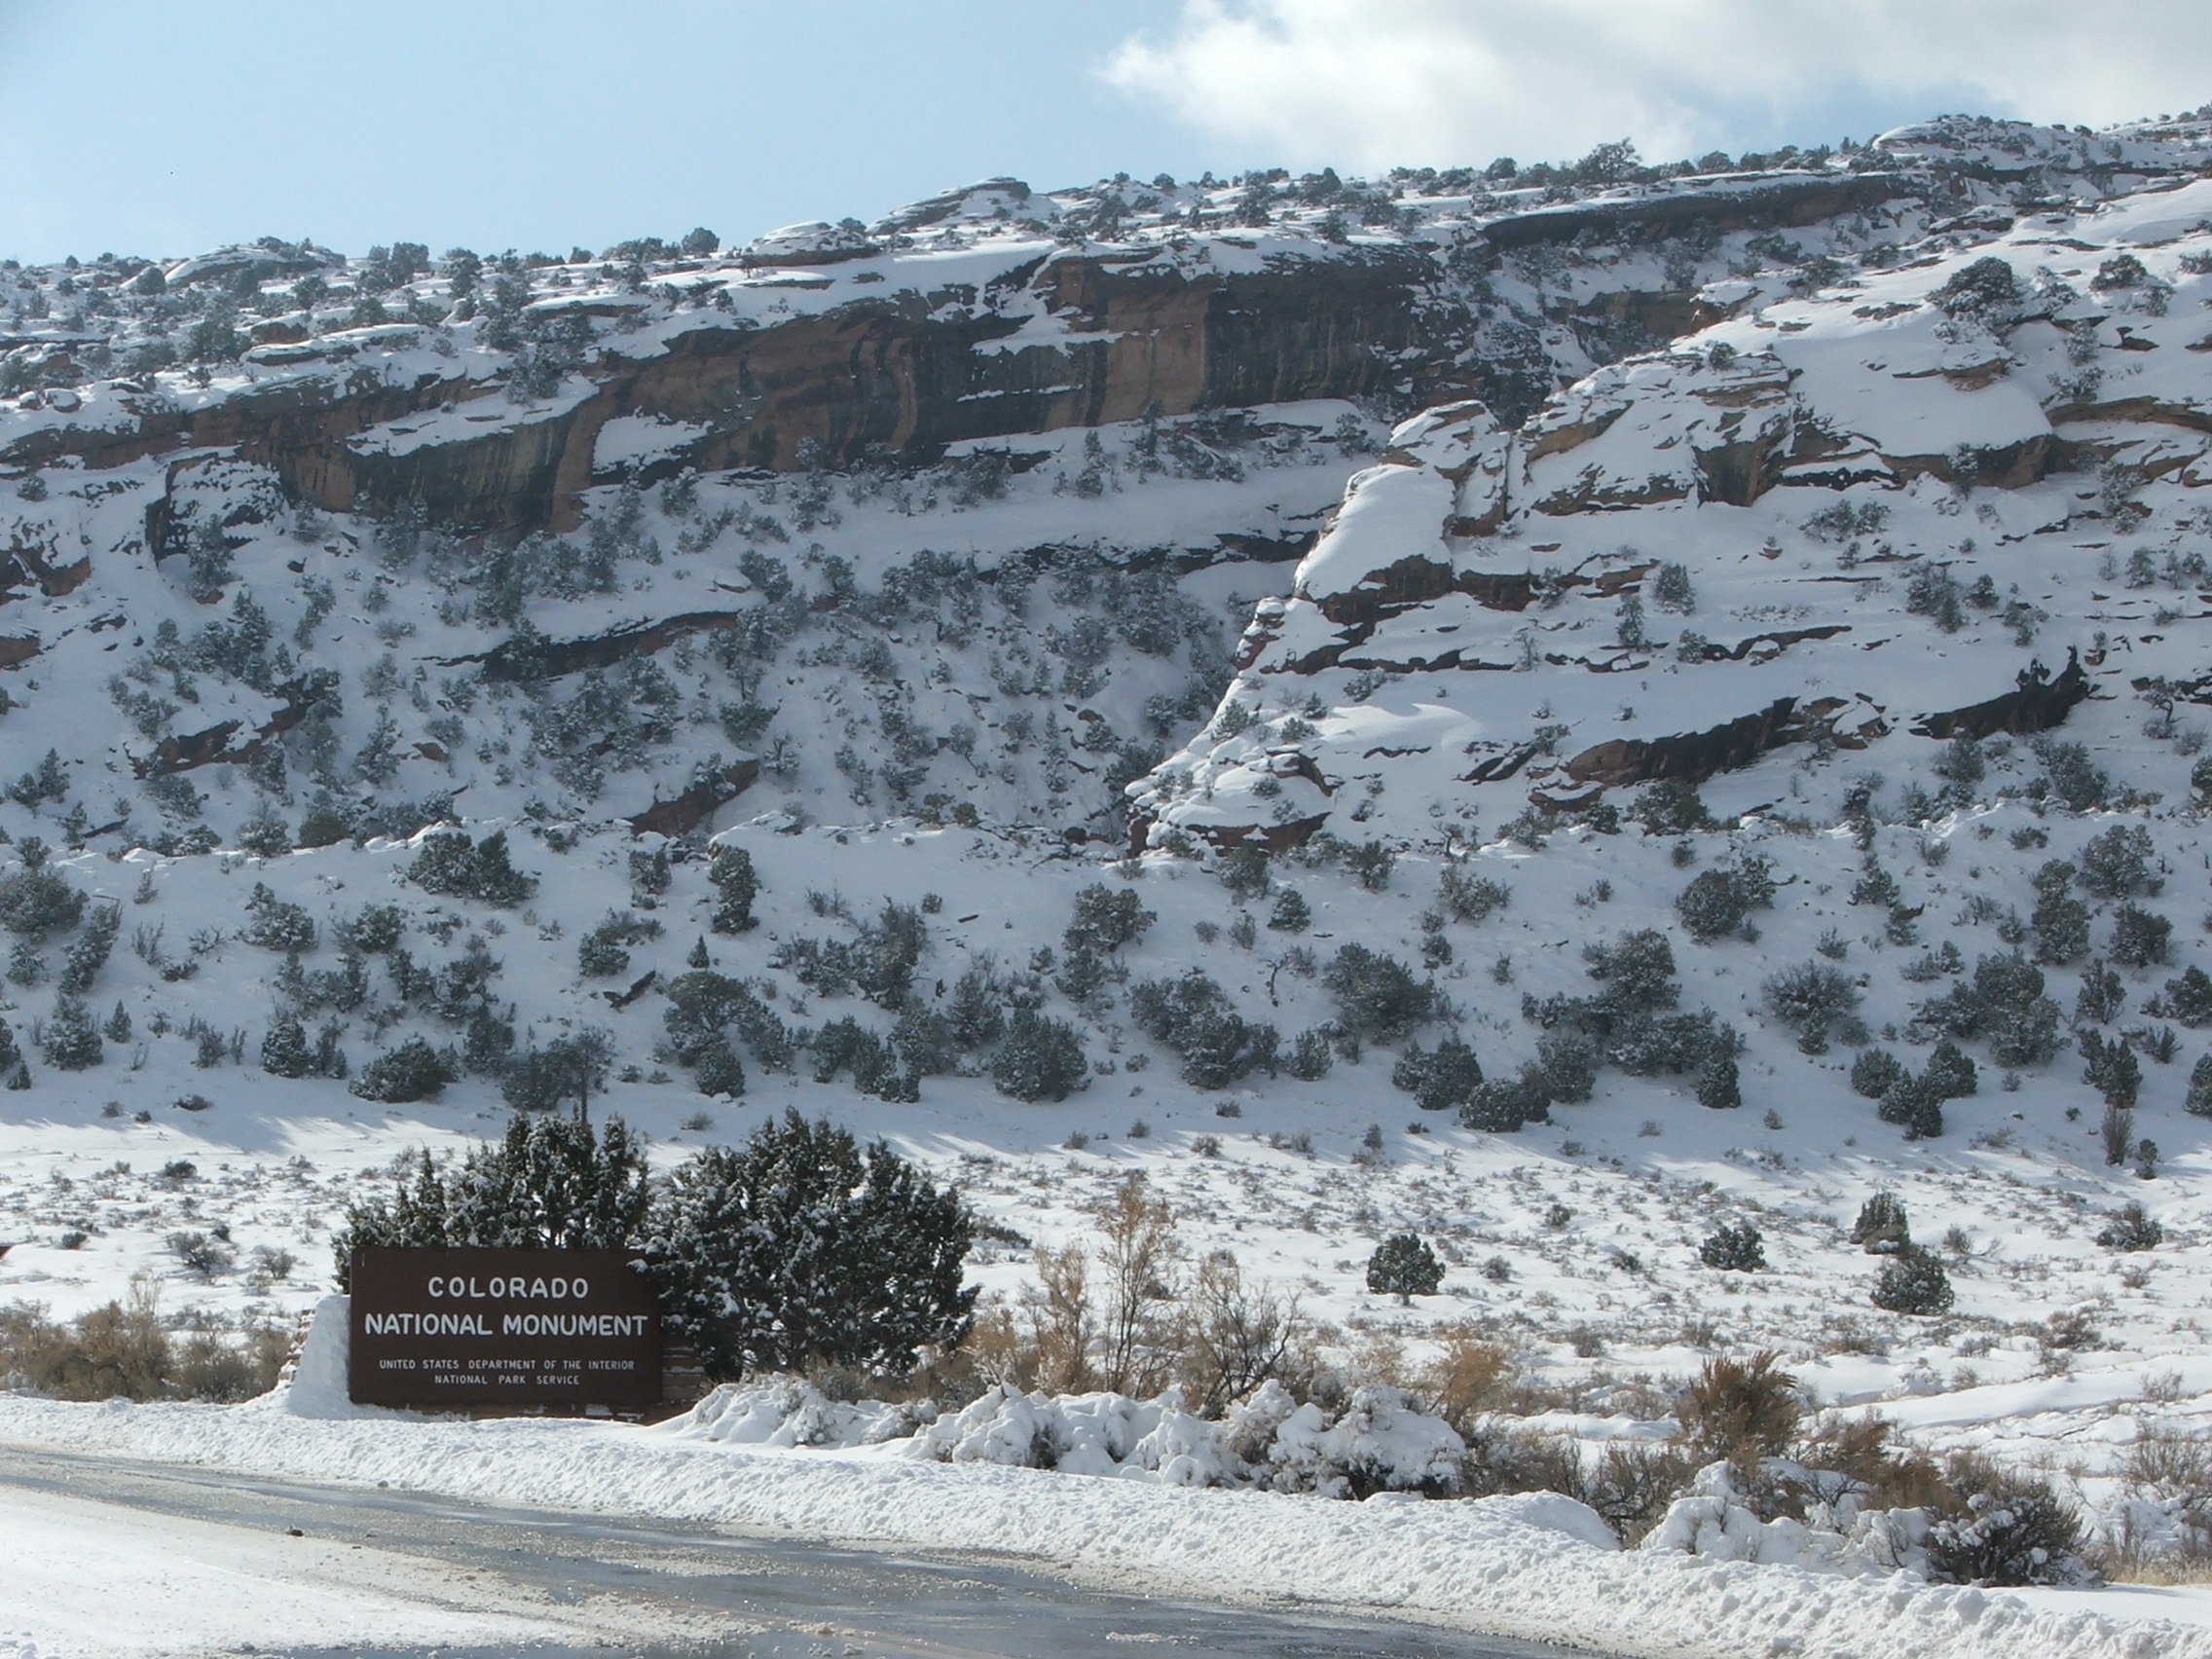
outdoor, wilderness, mountain, snow, cold, winter, white, frost, mountain range, environment, ice, natural, weather, snowy, alpine, freeze, frozen, season, ridge, alp, summit, snowfall, outdoors, colorado, mountains, alps, climate, plateau, snowstorm, piste, hoarfrost, mountainous landforms, geological phenomenon, national monumen